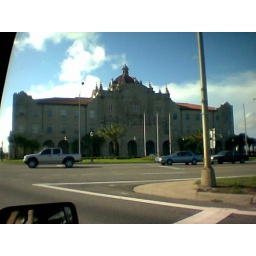
A very old train station now office building in downtown Mobile.